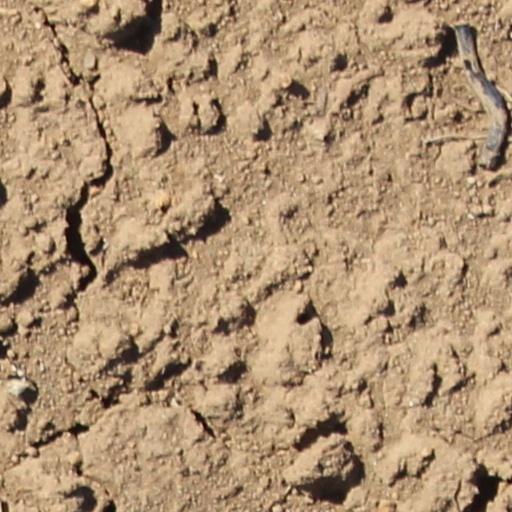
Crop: wheat